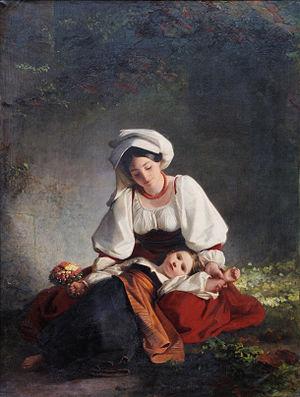
Alvito est une commune italienne d'environ 2 600 habitants, située dans la province de Frosinone, dans la région Latium, en Italie centrale.
Johann Friedrich Ludwig Heinrich August Riedel est un peintre allemand né à Bayreuth le 25 décembre 1799 et mort à Rome le 6 août 1883.